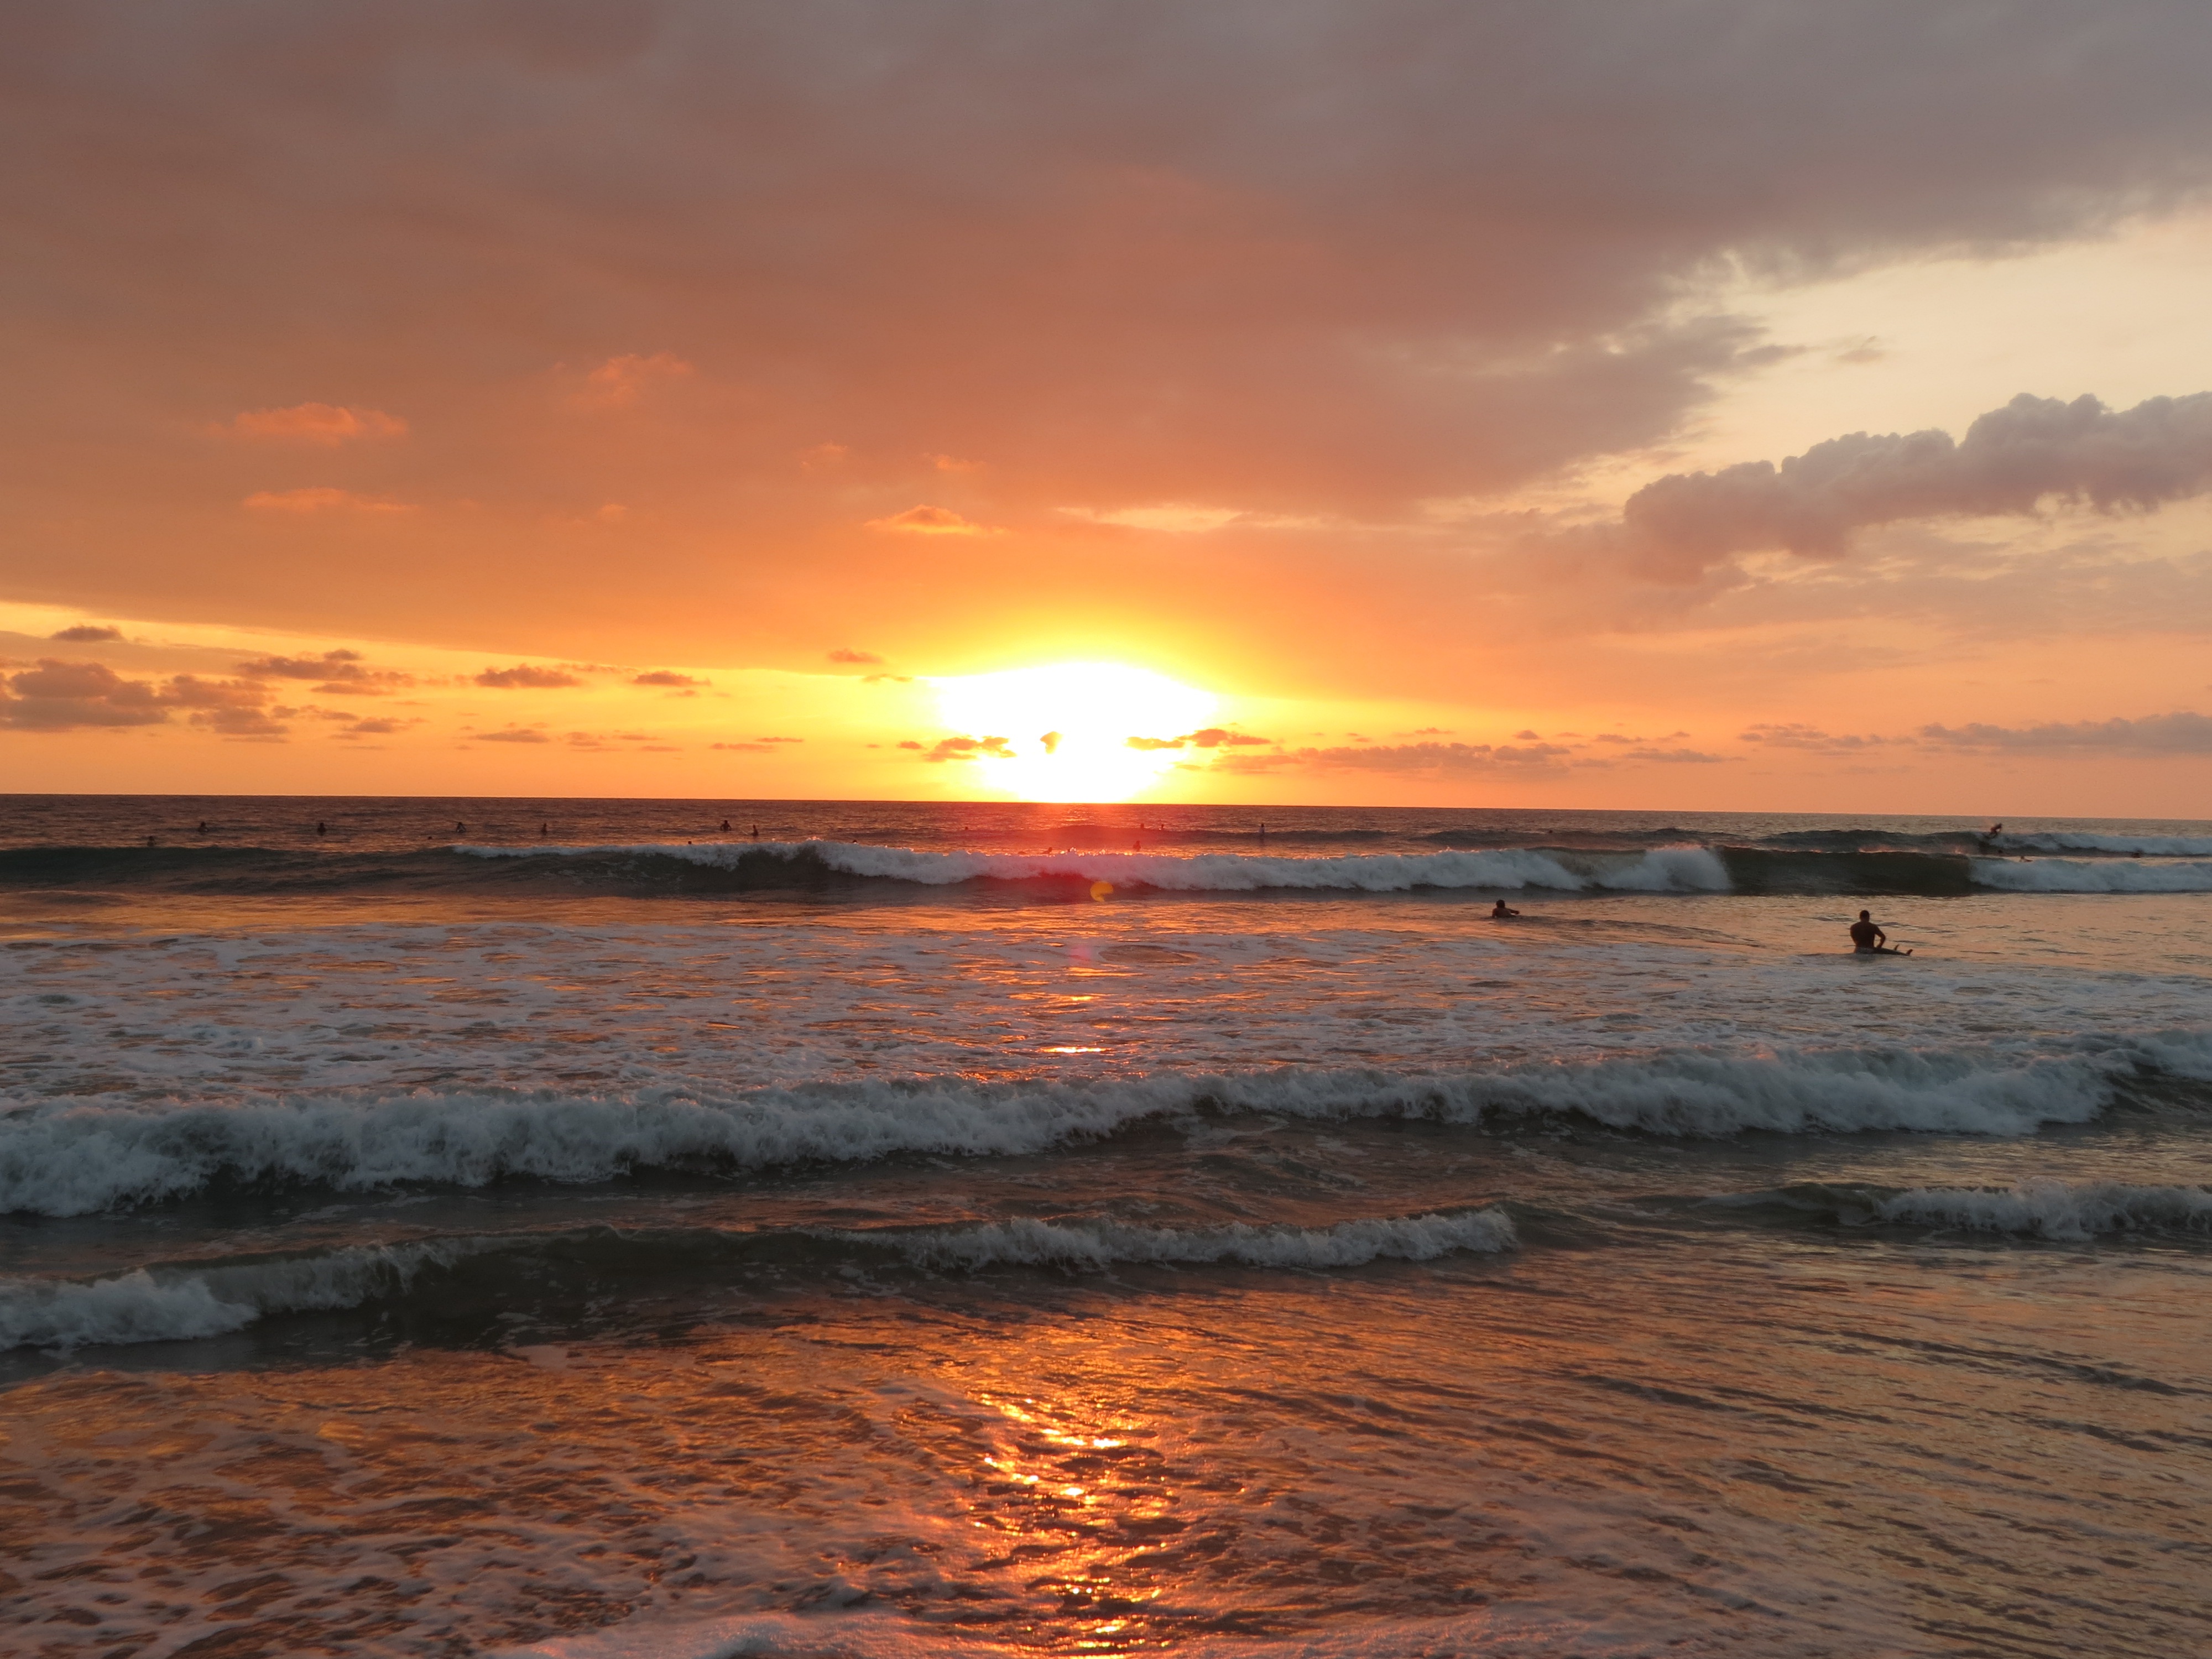
beach, sea, coast, ocean, horizon, cloud, sunrise, sunset, morning, shore, wave, dawn, dusk, evening, america, pacific, afterglow, costa rica, wind wave, santa teresa